Chilean expansionism

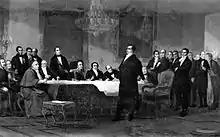
Portales convinced the Chilean elite to fight for the dissolution of the union between Bolivia and Peru in 1836.

The newly independent Republic of Chile's territorial possessions, inherited from the colonial general captaincy ("capitanía general") that was under the control of the Spanish Empire's Viceroyalty of Peru, had left the state surrounded by undefined boundaries. Its northernmost settlement was Copiapó in the southern Atacama Desert, bordering Bolivia; however, its exact boundary was disputed until 1866, when both countries delimited their boundaries at the 24° South parallel from the Pacific Ocean. Its southernmost settlement was Concepción, a few kilometers north of the frontier fortifications between Chile and the Araucanía, the territory that the Mapuche indigenous peoples had successfully retained after defeating Spain in the Arauco War.